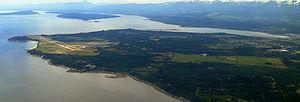
Comox est une ville de Colombie-Britannique située sur la côte orientale de l'île de Vancouver, dans le district régional de Comox-Strathcona.